Jairangam

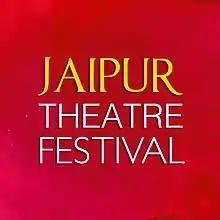
Logo

Leading theatre thespians and their groups have performed in Jairangam in last years. Global star Irrfan Khan who was born and brought up in Rajasthan, he has also been the face of Jairangam (in 2016), in an effort to show his support for theatre, the festival and his home state. Since the inception of Jairangam, the festival has orchestrated more than 200 plays and over 500 nukkad nataks. It has been a great platform where more than 2500 artists have shown their creativity and work.